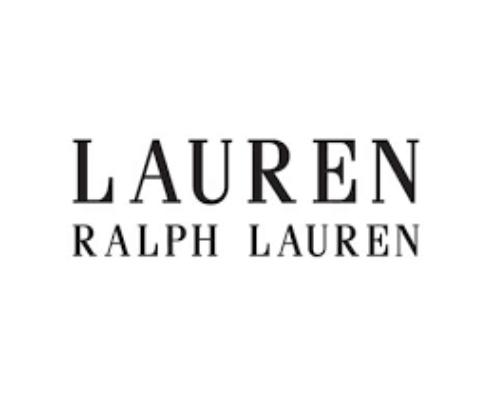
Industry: Necessities